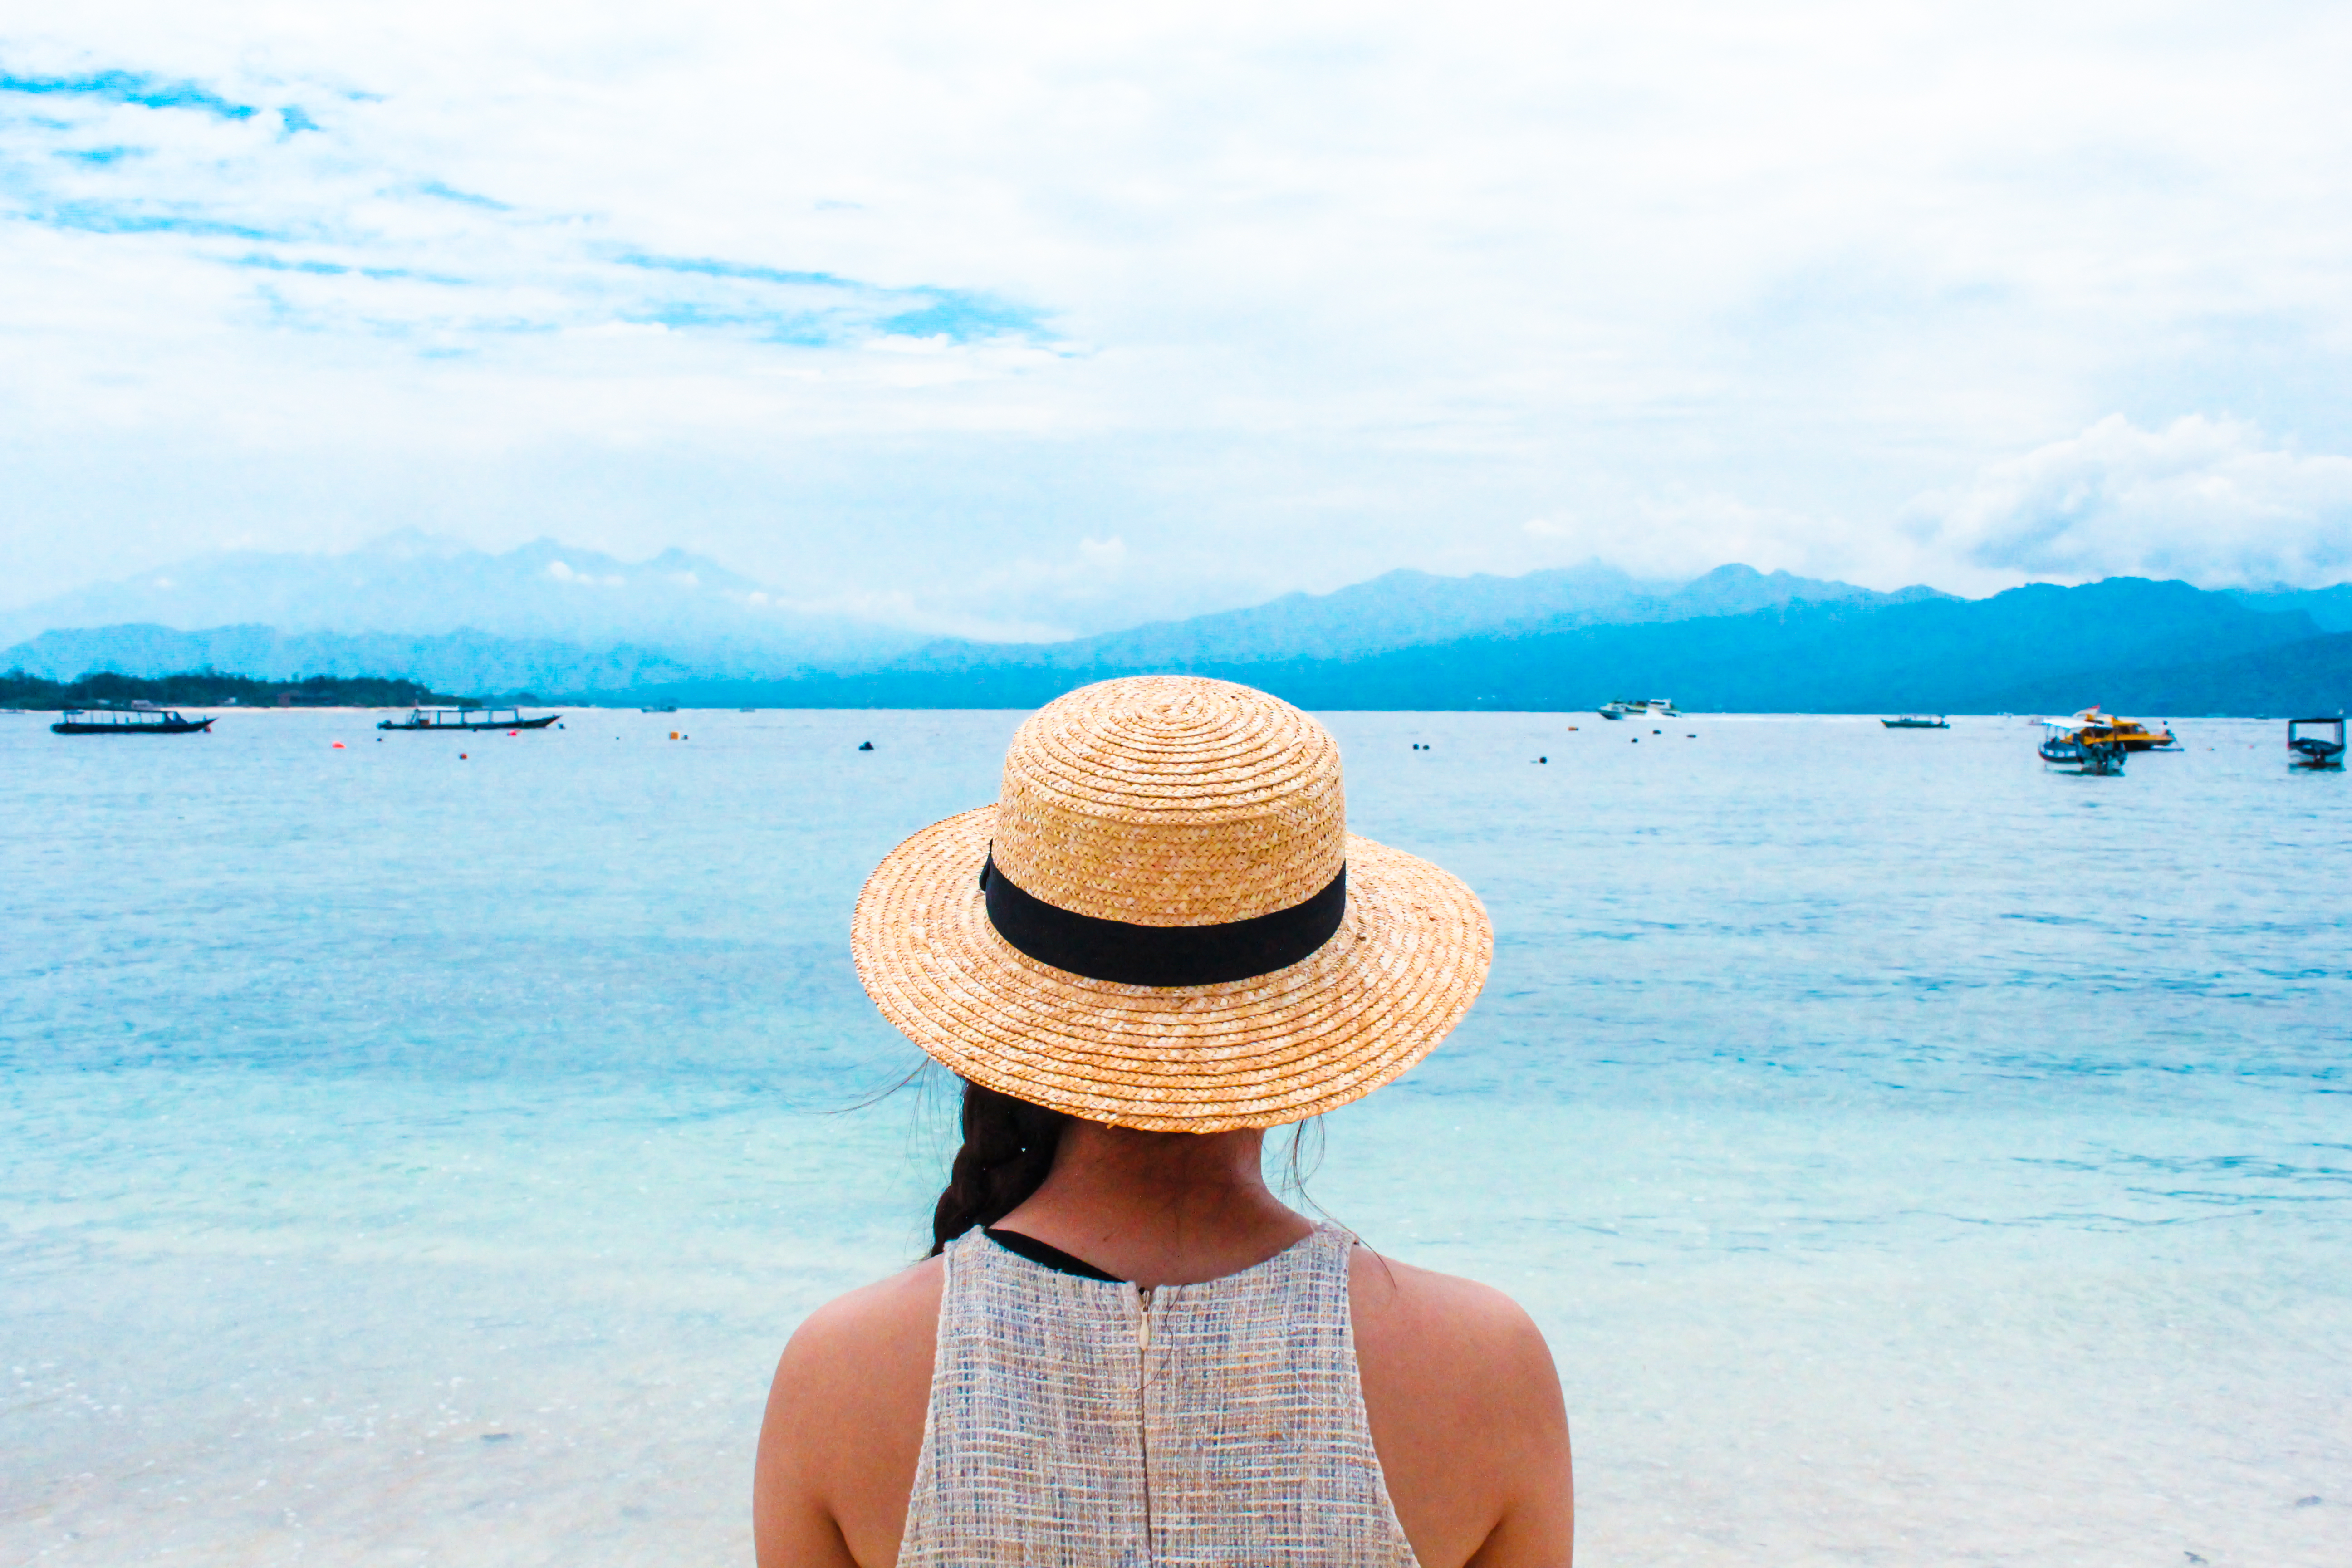
beach, sea, water, ocean, horizon, cloud, sky, girl, summer, vacation, tourism, leisure, headgear, body of water, fun, caribbean, coastal and oceanic landforms